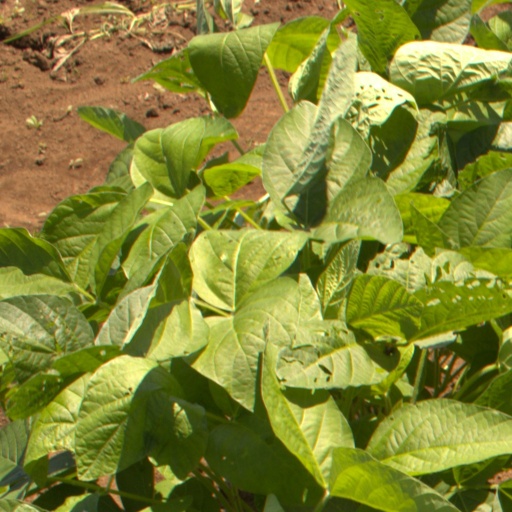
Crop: soybean